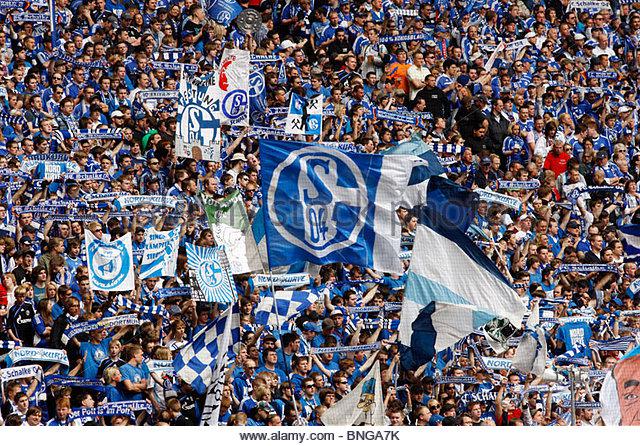
football , soccer , supporter , in the stadium
Relation: Visible, Meta